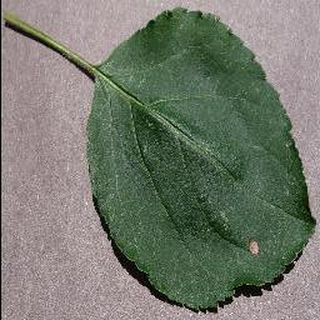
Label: apple_black_rot